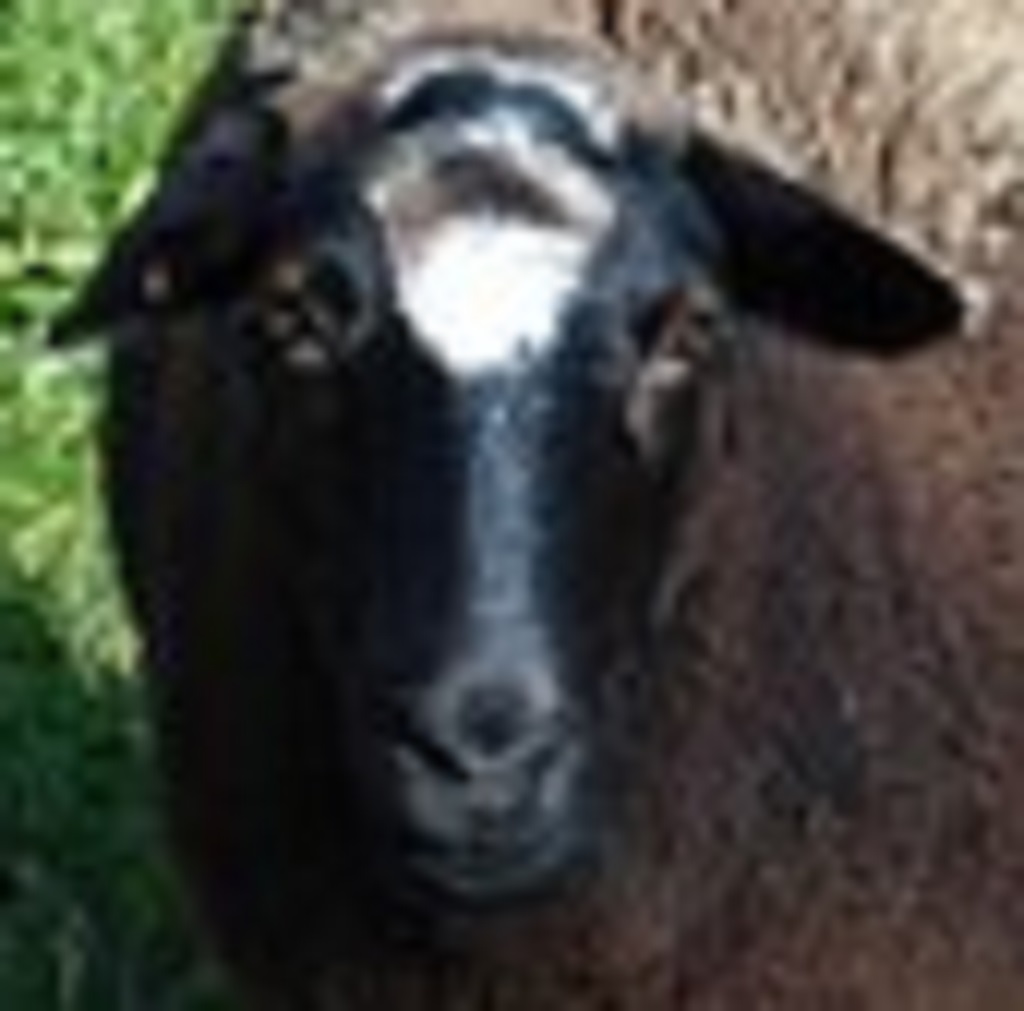
Label: no pain